Endre Szervánszky

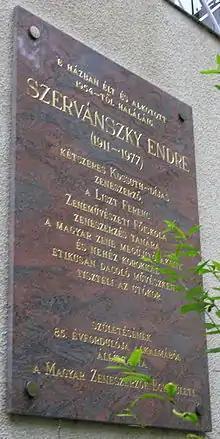

Szervánszky was born in Kistétény and studied the clarinet at the Budapest Academy of Music (1922–27). He played in various orchestras before returning to the academy to study composition with Albert Siklós (1931–36). He then worked as an orchestrator for the Hungarian Radio and taught musical theory. He was appointed professor of composition at the Budapest Academy in 1948.